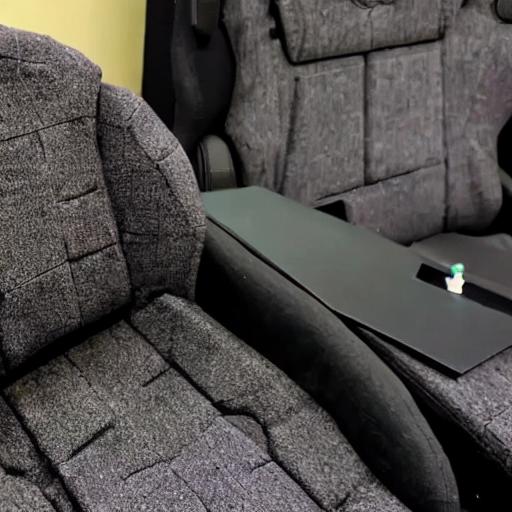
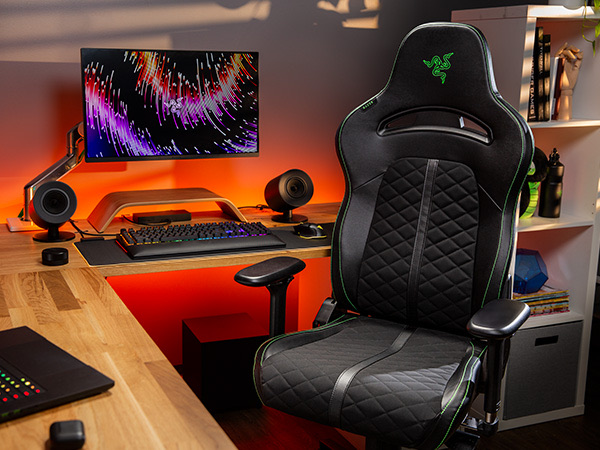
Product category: items_chair
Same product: no